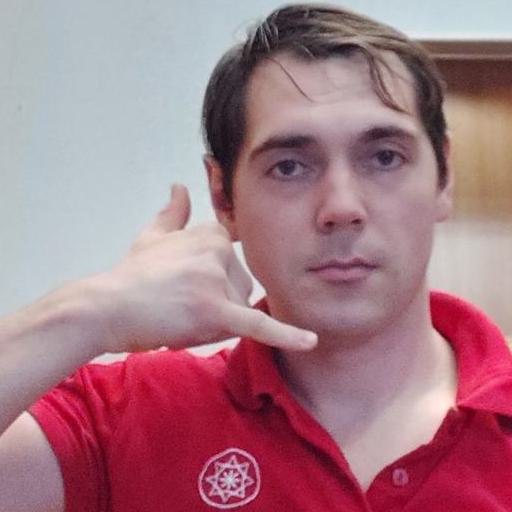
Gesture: call